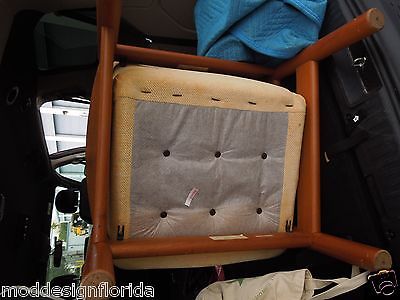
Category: chair